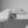
ASL letter: H